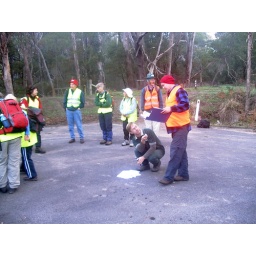
start on Saturday, people form a circle around Rod Novak in red hat and yellow vest and ranger Frank kneeling